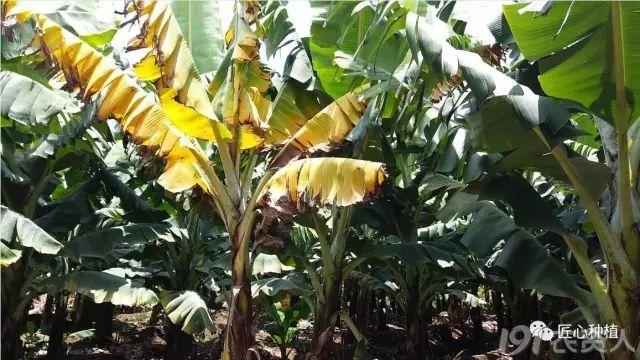
Plant: Banana
Disease: banana panama disease